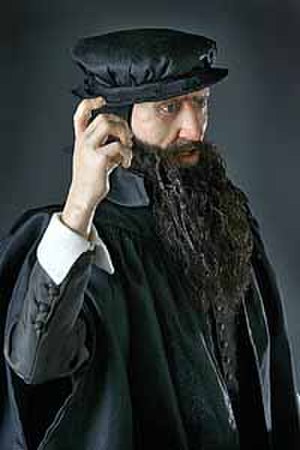
Skotlands historie / Tidlig moderne tid / Den protestantiske reformation
Den protestantiske John Knox.
Skotlands historie kan afgrænses til den sidste istid for omkring 10.000 år siden, selv om den menneskelige befolkning i Nordeuropa inklusive nutidens Skotland strækker sig ind i forrige mellemistid.